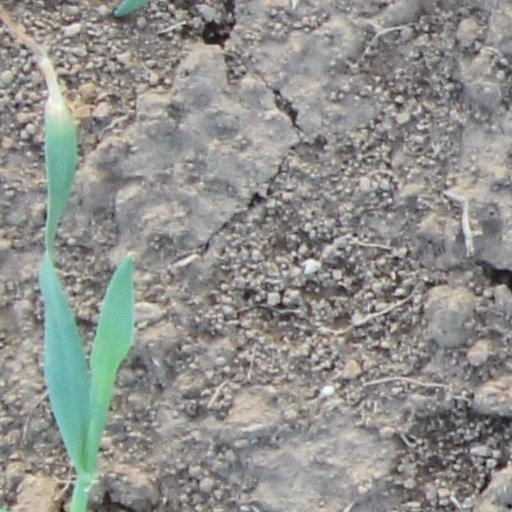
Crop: wheat